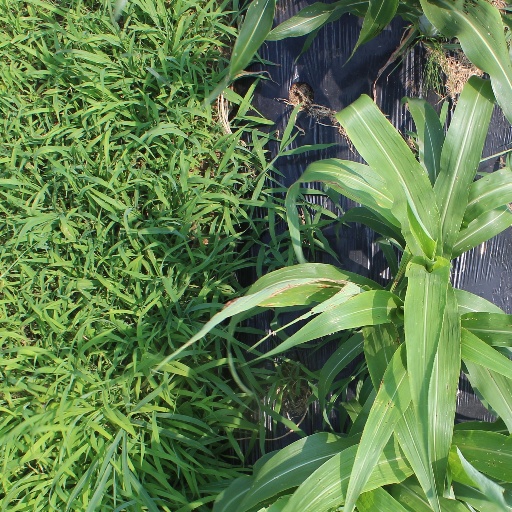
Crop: sorghum